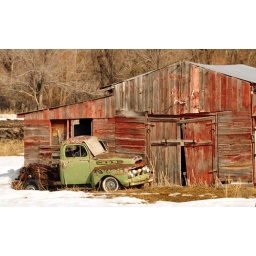
truck old vintage by a red shed elk rack